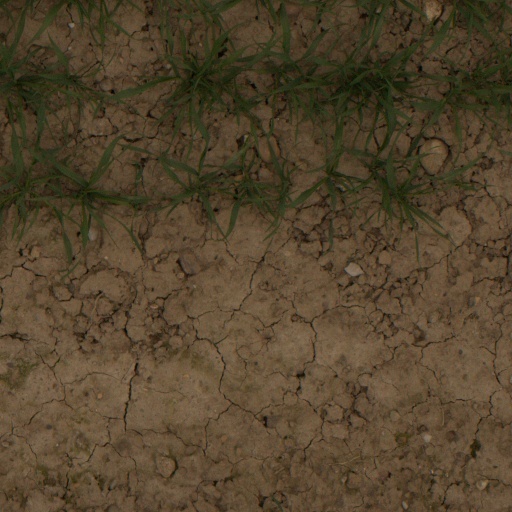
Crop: wheat